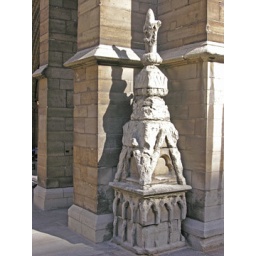
In addition to elaborate carvings over and in the door arches were several separate standing artworks.